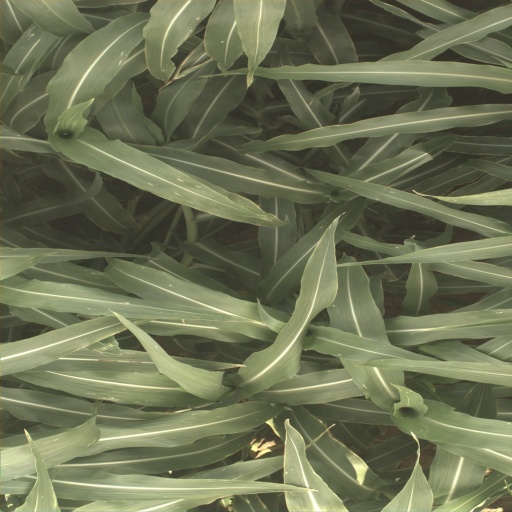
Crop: sorghum